St Paul's Church, Jarrow

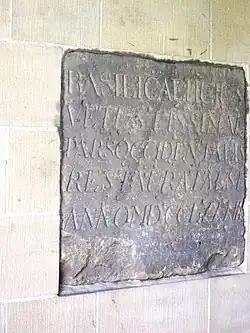
This is not the AD 685 dedication stone, which is above the chancel arch, but a stone from 1783 marking a restoration (lines 4 & 5, "RESTAURAT... ANNO MDCCLXXXIII")

The original church on the site was built in 681 at the behest of King Ecgfrith, who donated land for its constitution as a part of the Monkwearmouth–Jarrow Abbey. The chancel is the remains of a free-standing chapel of the original monastery. Within the church, in the centre of the North Nave, the foot of a fine Anglo-Saxon cross is on display, its surviving Latin inscription reads: "In this unique sign, life is restored to the word". On an inner wall of the tower is a dedication stone dating to 23 April 685, making this one of, if not the oldest, church dedication stones in England. The Church was dedicated to St Paul in the 15th year of King Ecgfrith and the 4th year of the Abbot Ceolfrith. The remains and markers for some of the later (medieval) abbey can be found in the church ground. In 794, the Vikings sacked the church and monastery, but in 1074 it was repaired and the monastery refounded by Aidwin, Prior of Winchcombe Abbey in Gloucestershire. The monastery became a daughter house of the Benedictine community in Durham. At the Dissolution of the Monasteries, St Paul's became a parish church.